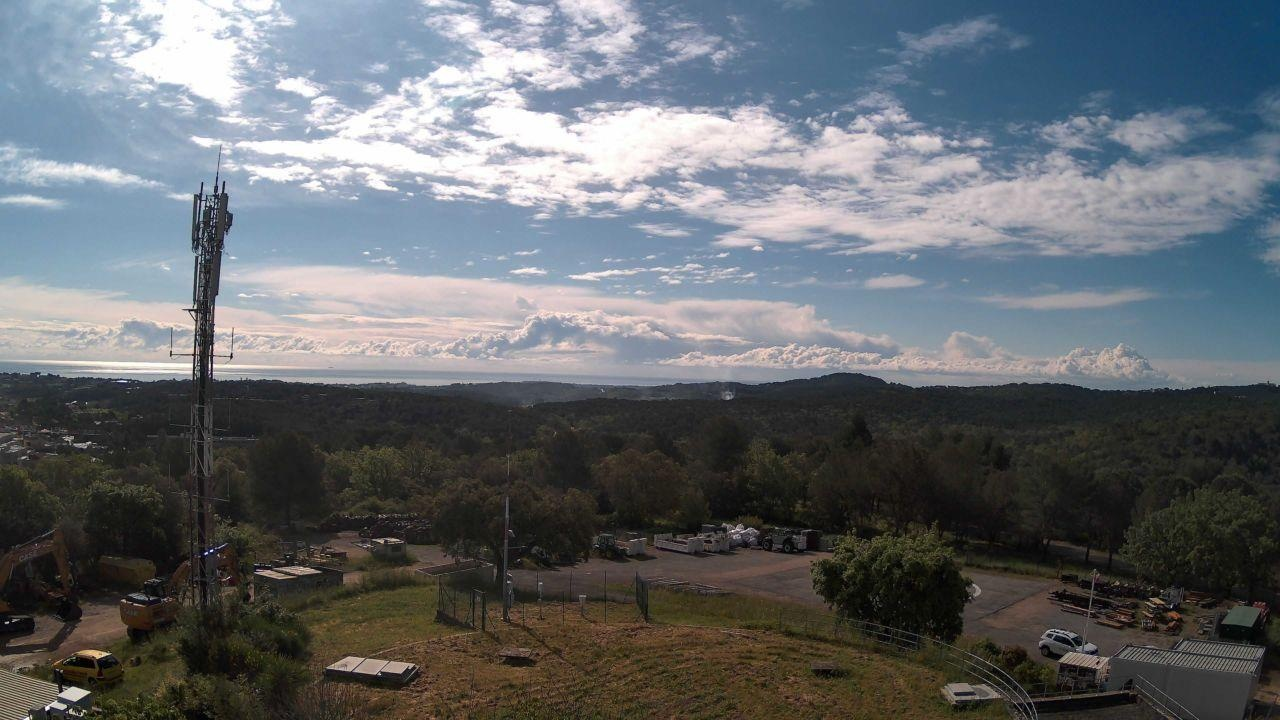
Fire: no
Smoke: no